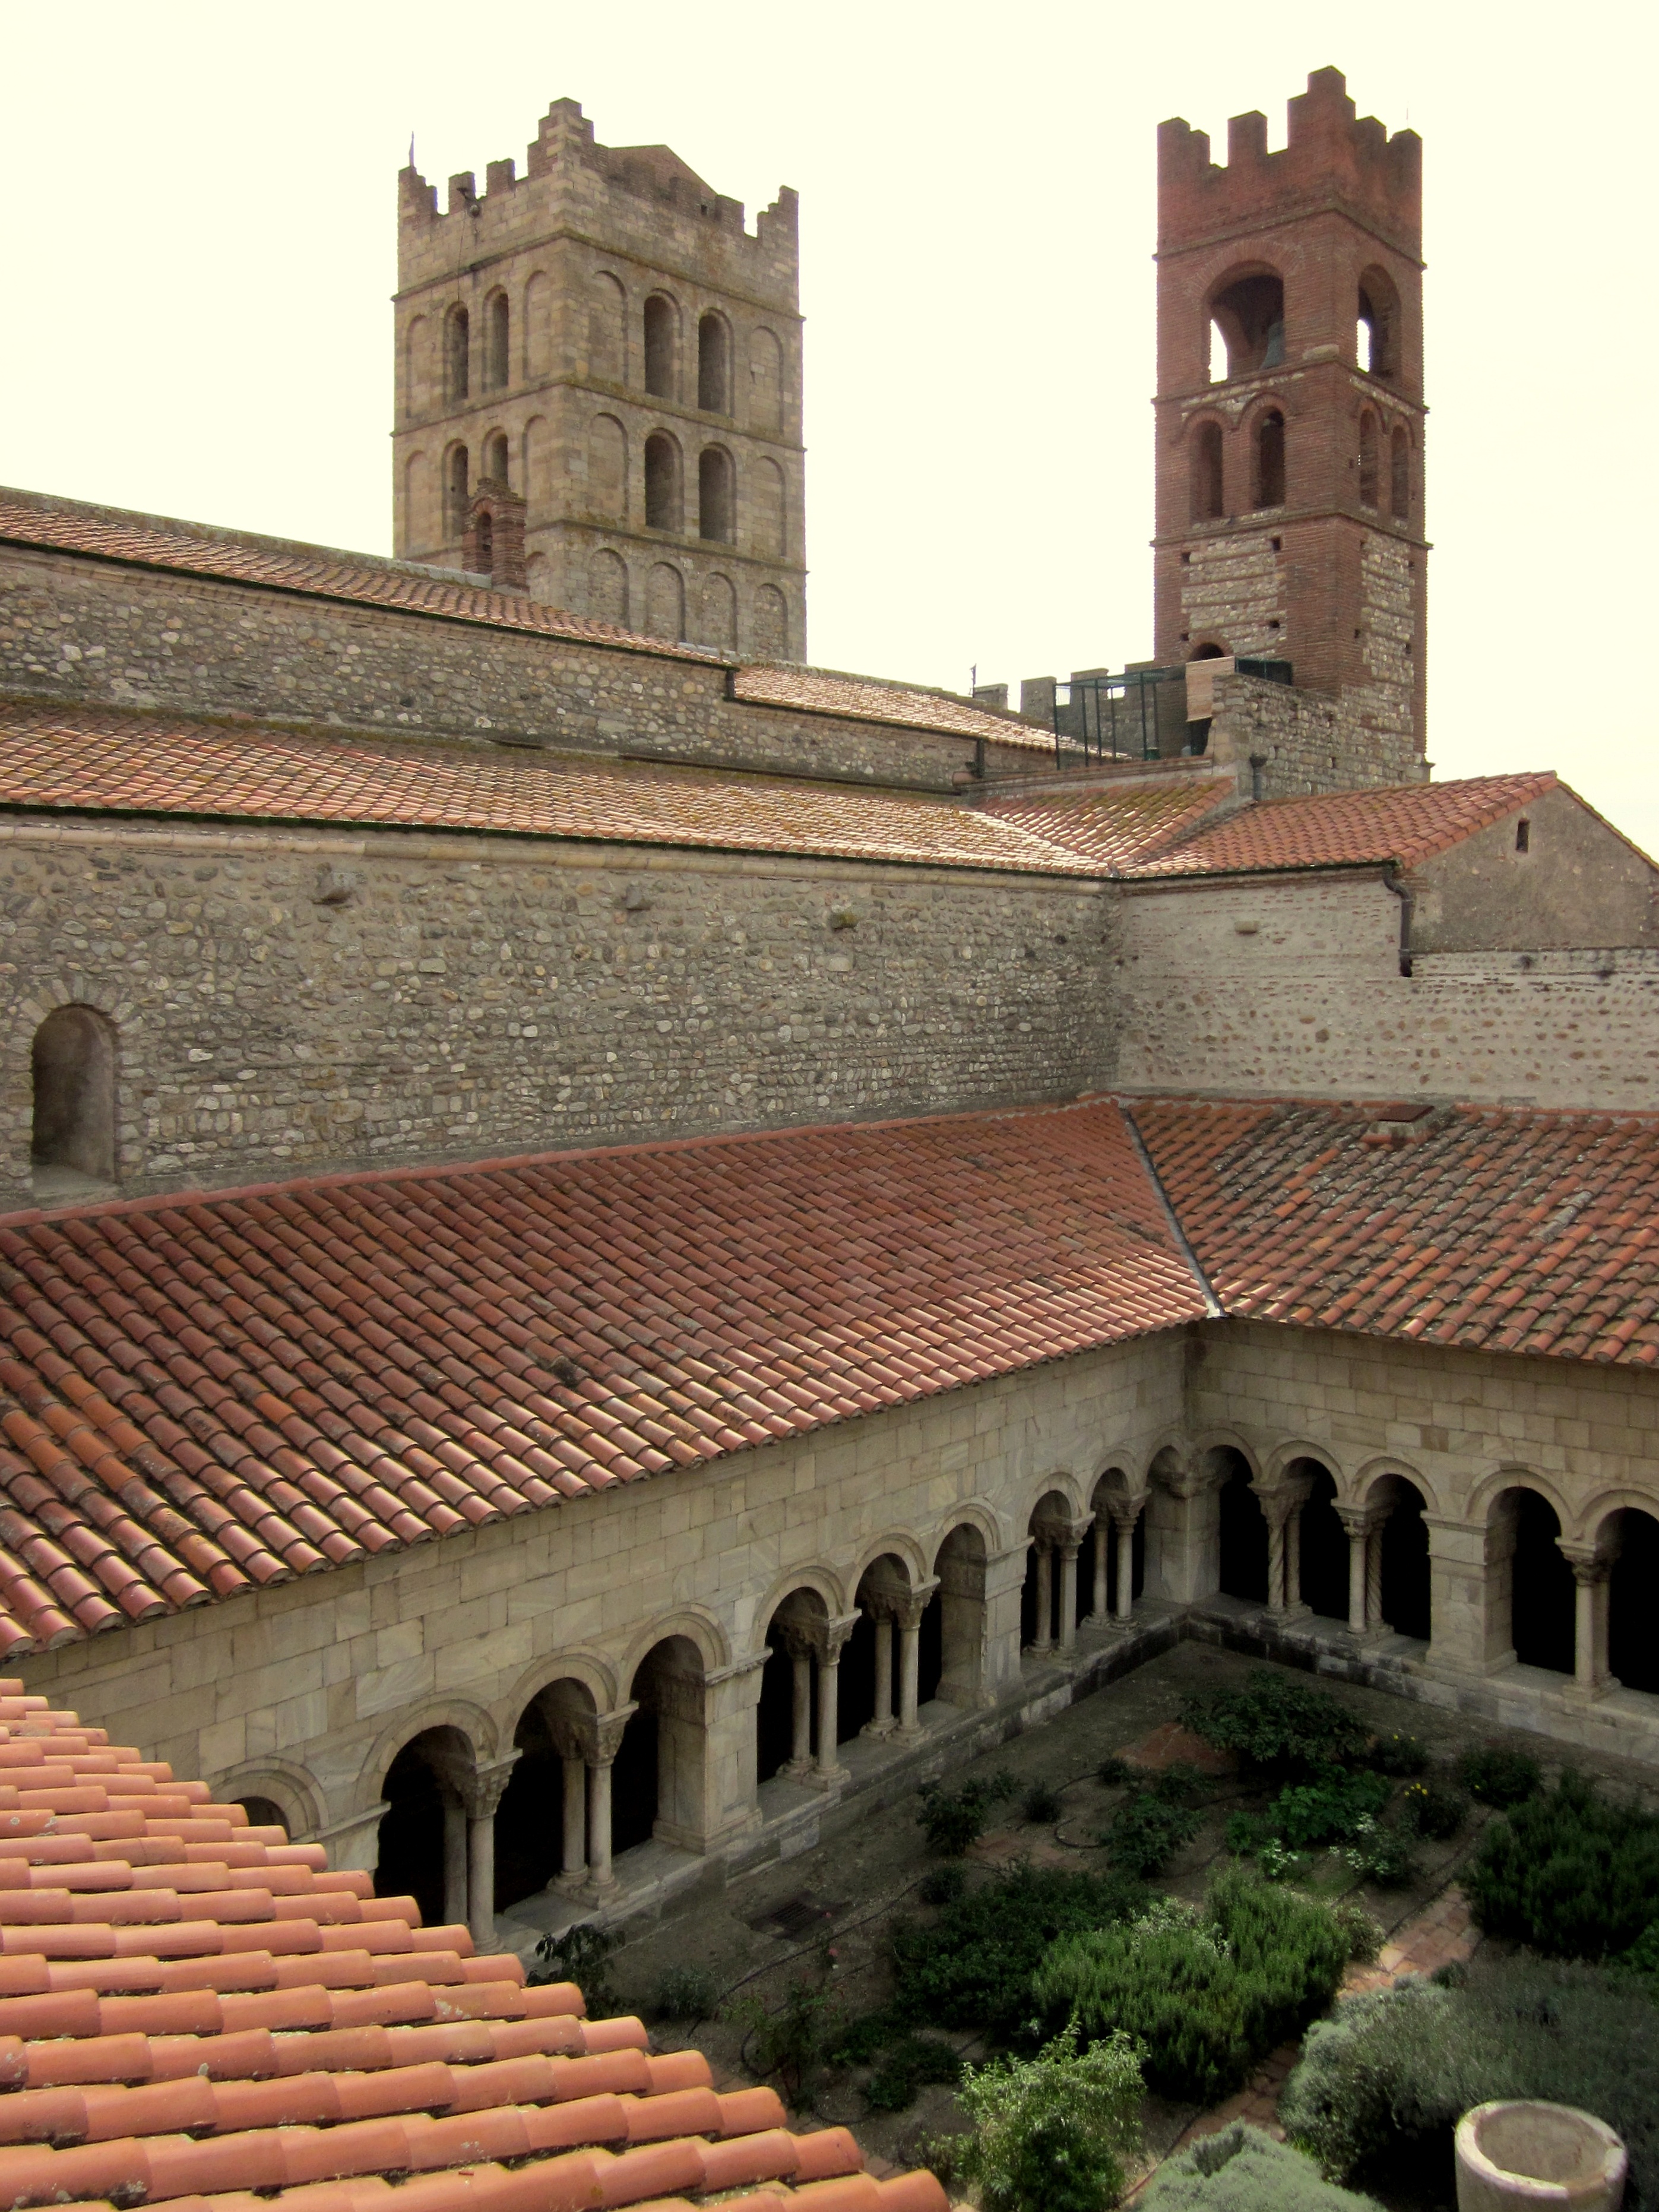
architecture, building, france, facade, church, cathedral, place of worship, medieval architecture, medieval, french, monastery, synagogue, cloister, basilica, roussillon, catalan, historic site, ancient history, languedoc roussillon, elne, byzantine architecture, spanish missions in california